Electricity sector of the United States

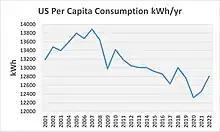
US per Capita Consumption kWh/yr

Electricity consumption per person (per capita) is based upon data mined from US DOE Energy Information Administration/Electric Power Annual 2022 files Population data is from Demographics of the United States. Per capita consumption in 2022 is 12,809 kWh. This is up 351kWh from 2021 and down 1.8% from a decade ago and down 7.2% from its peak in 2007. The following table shows the yearly US per capita consumption by fuel source from 1999 to 2022.